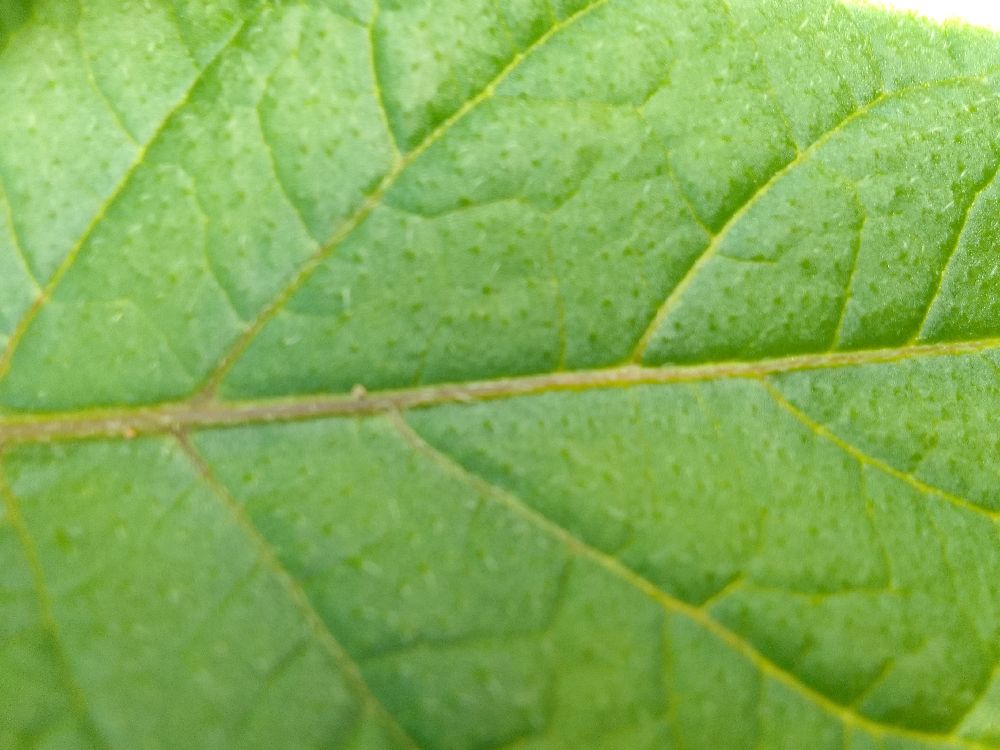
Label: Healthy